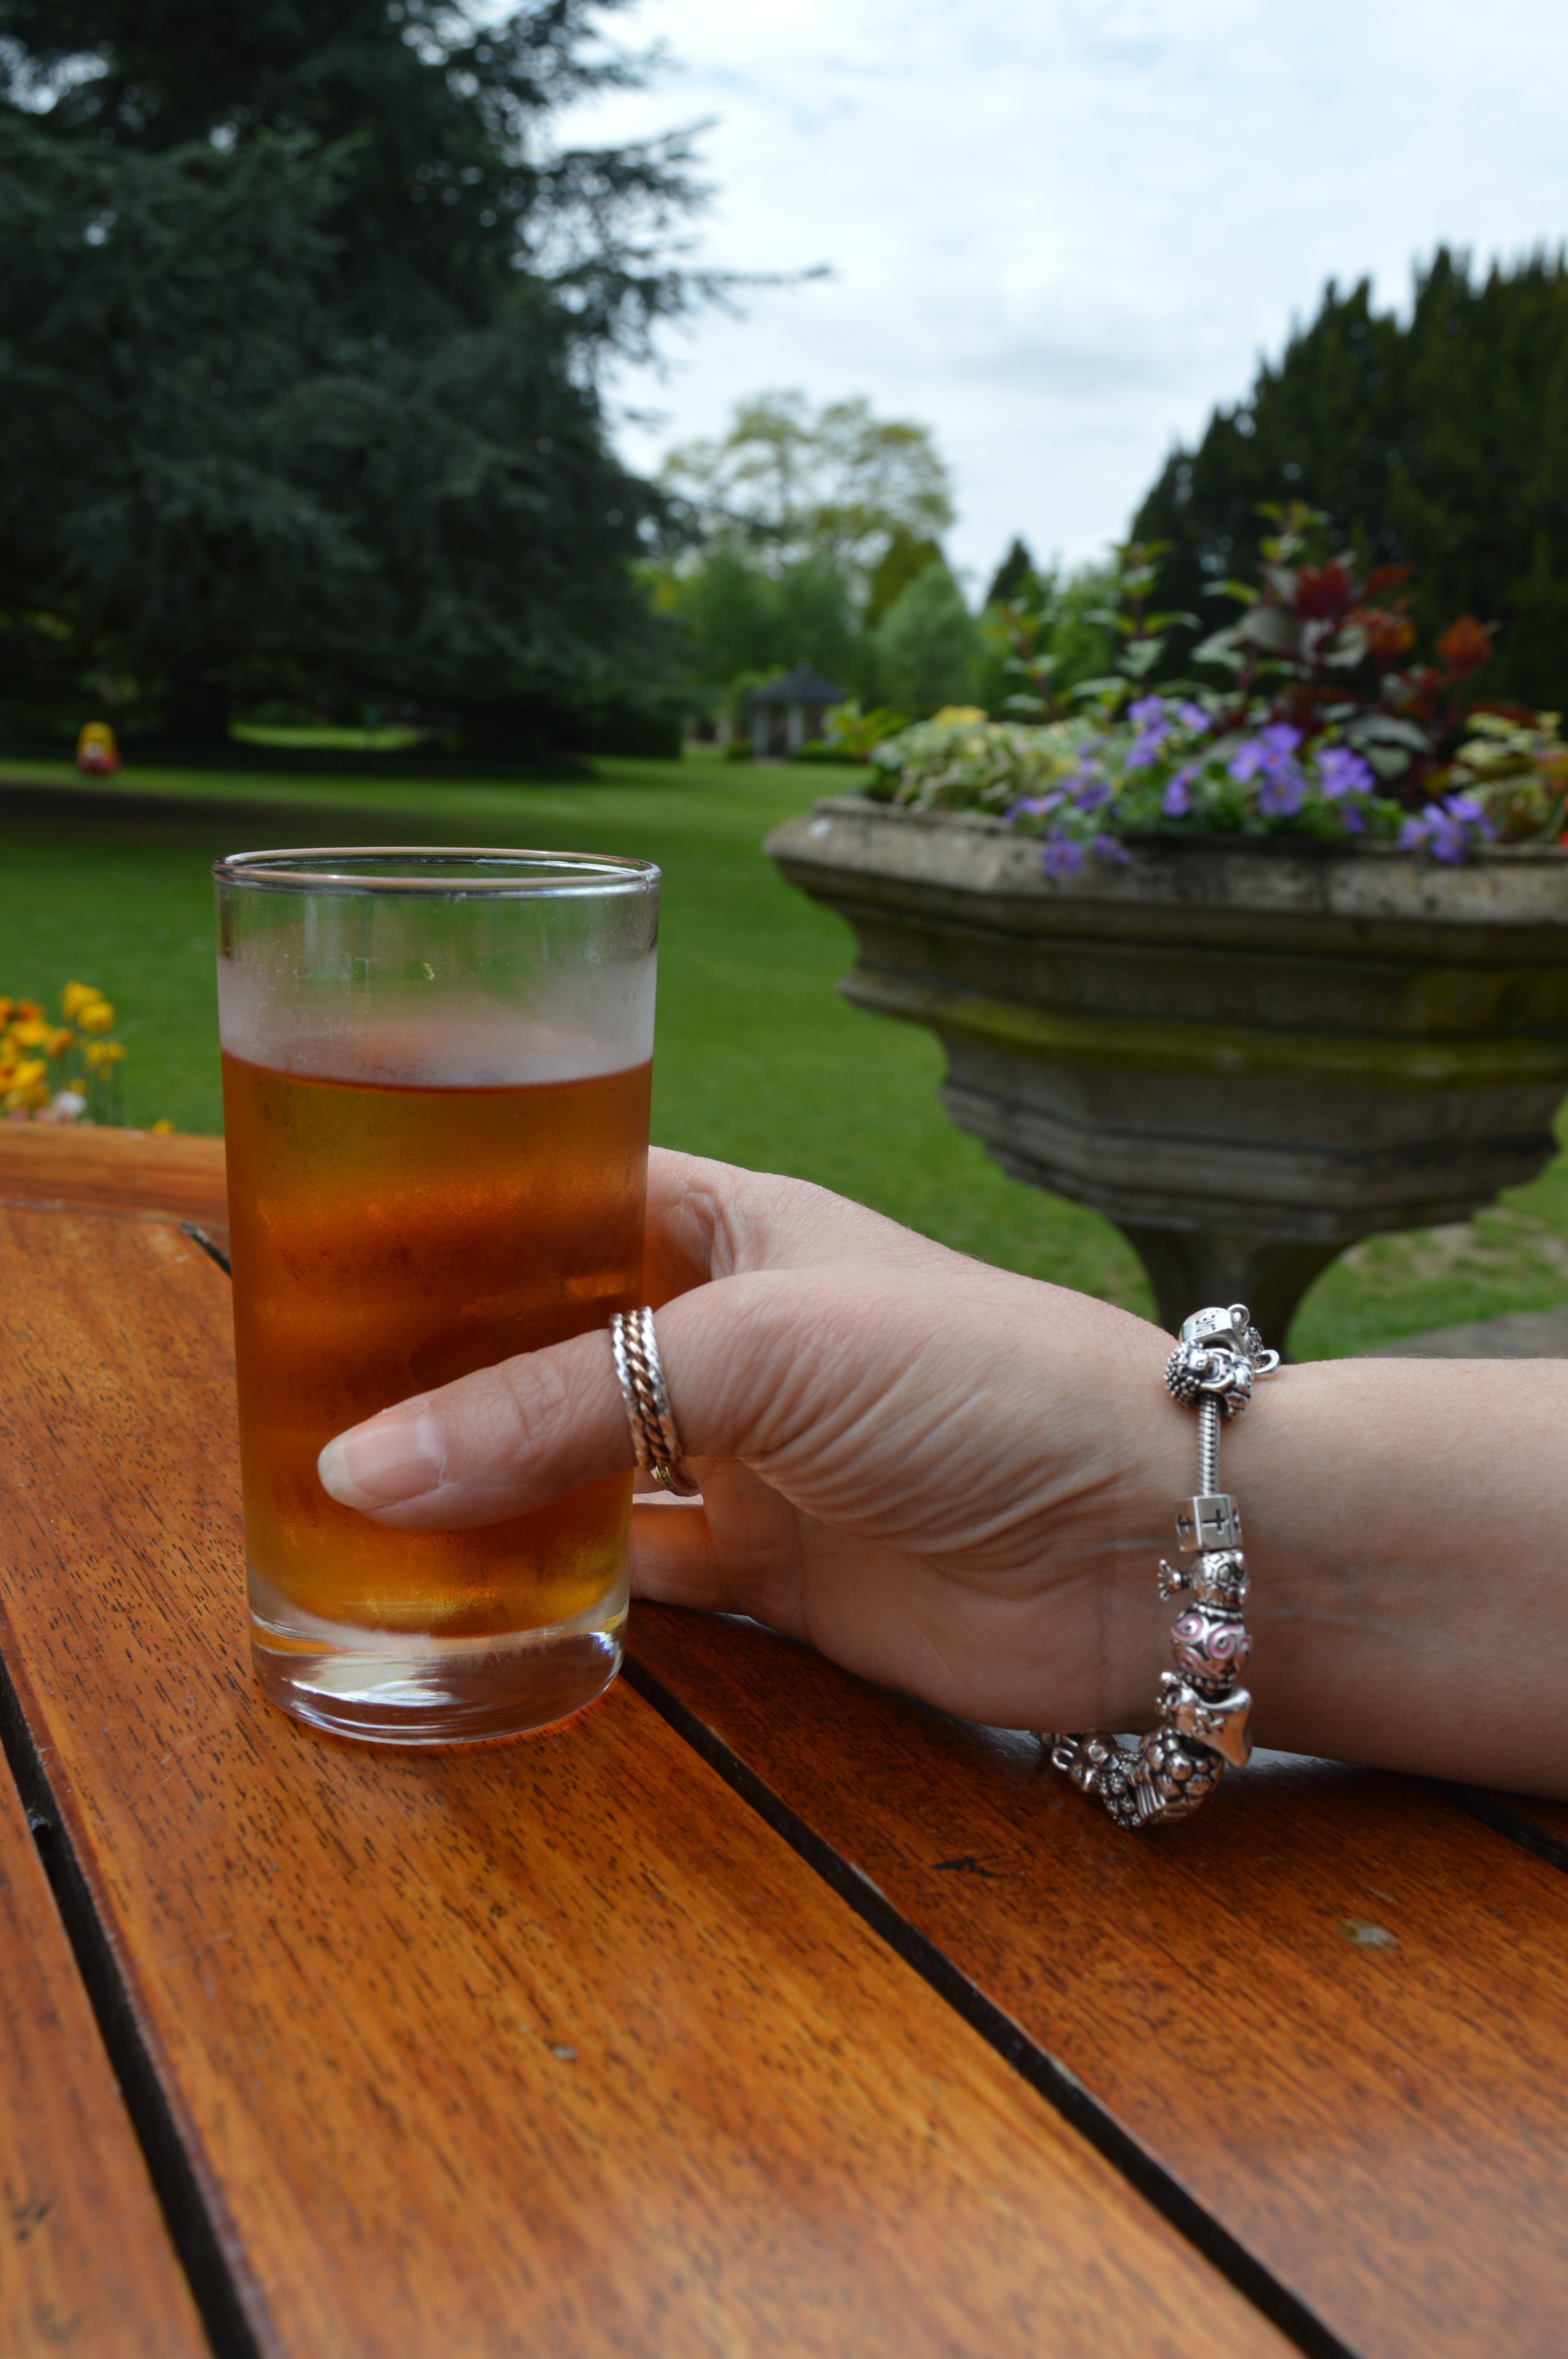
hand, table, fruit, morning, leaf, flower, glass, restaurant, green, beverage, drink, lifestyle, jewelry, alcohol, juice, bracelet, refreshment